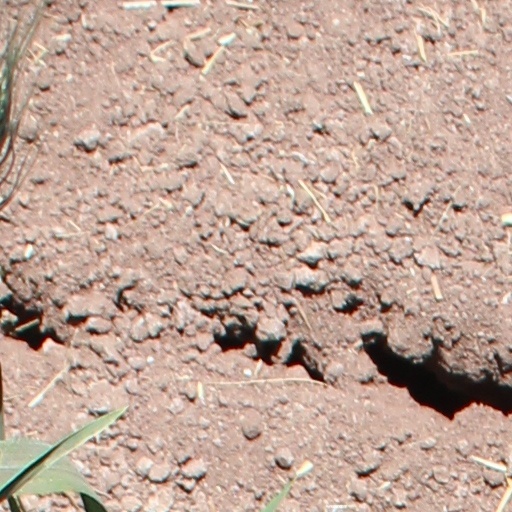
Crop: wheat